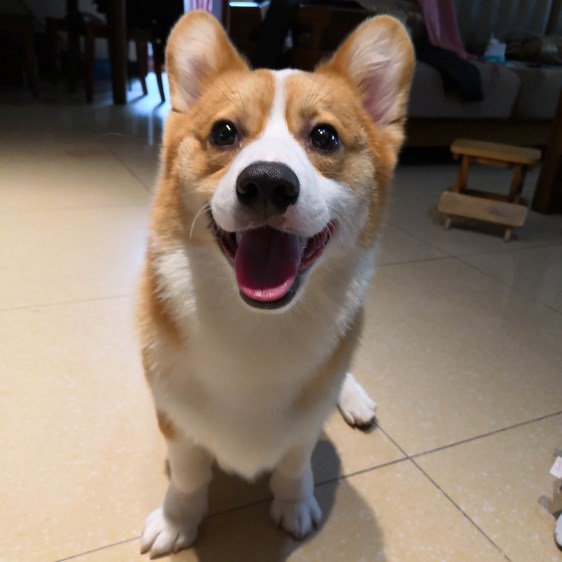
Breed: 2909-n000116-Cardigan